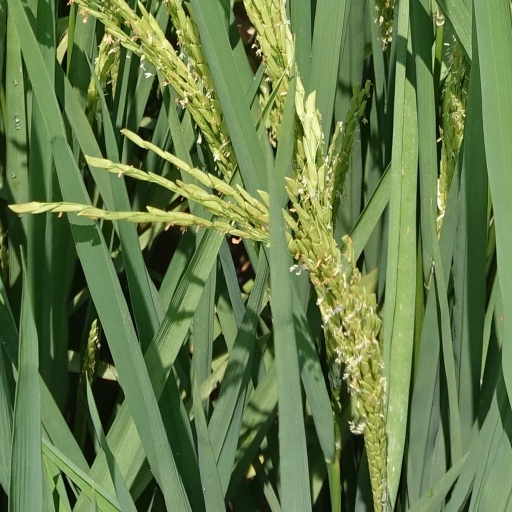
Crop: rice